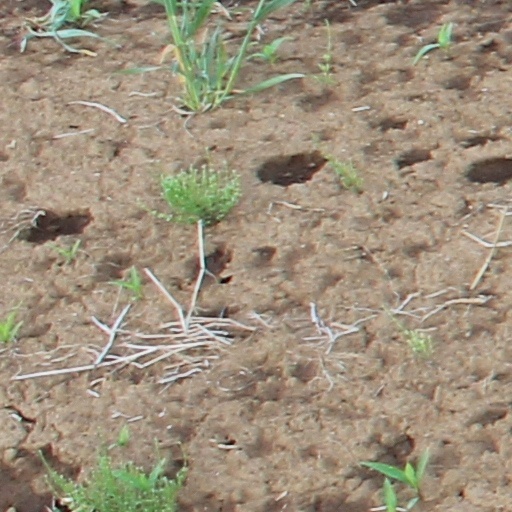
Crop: wheat